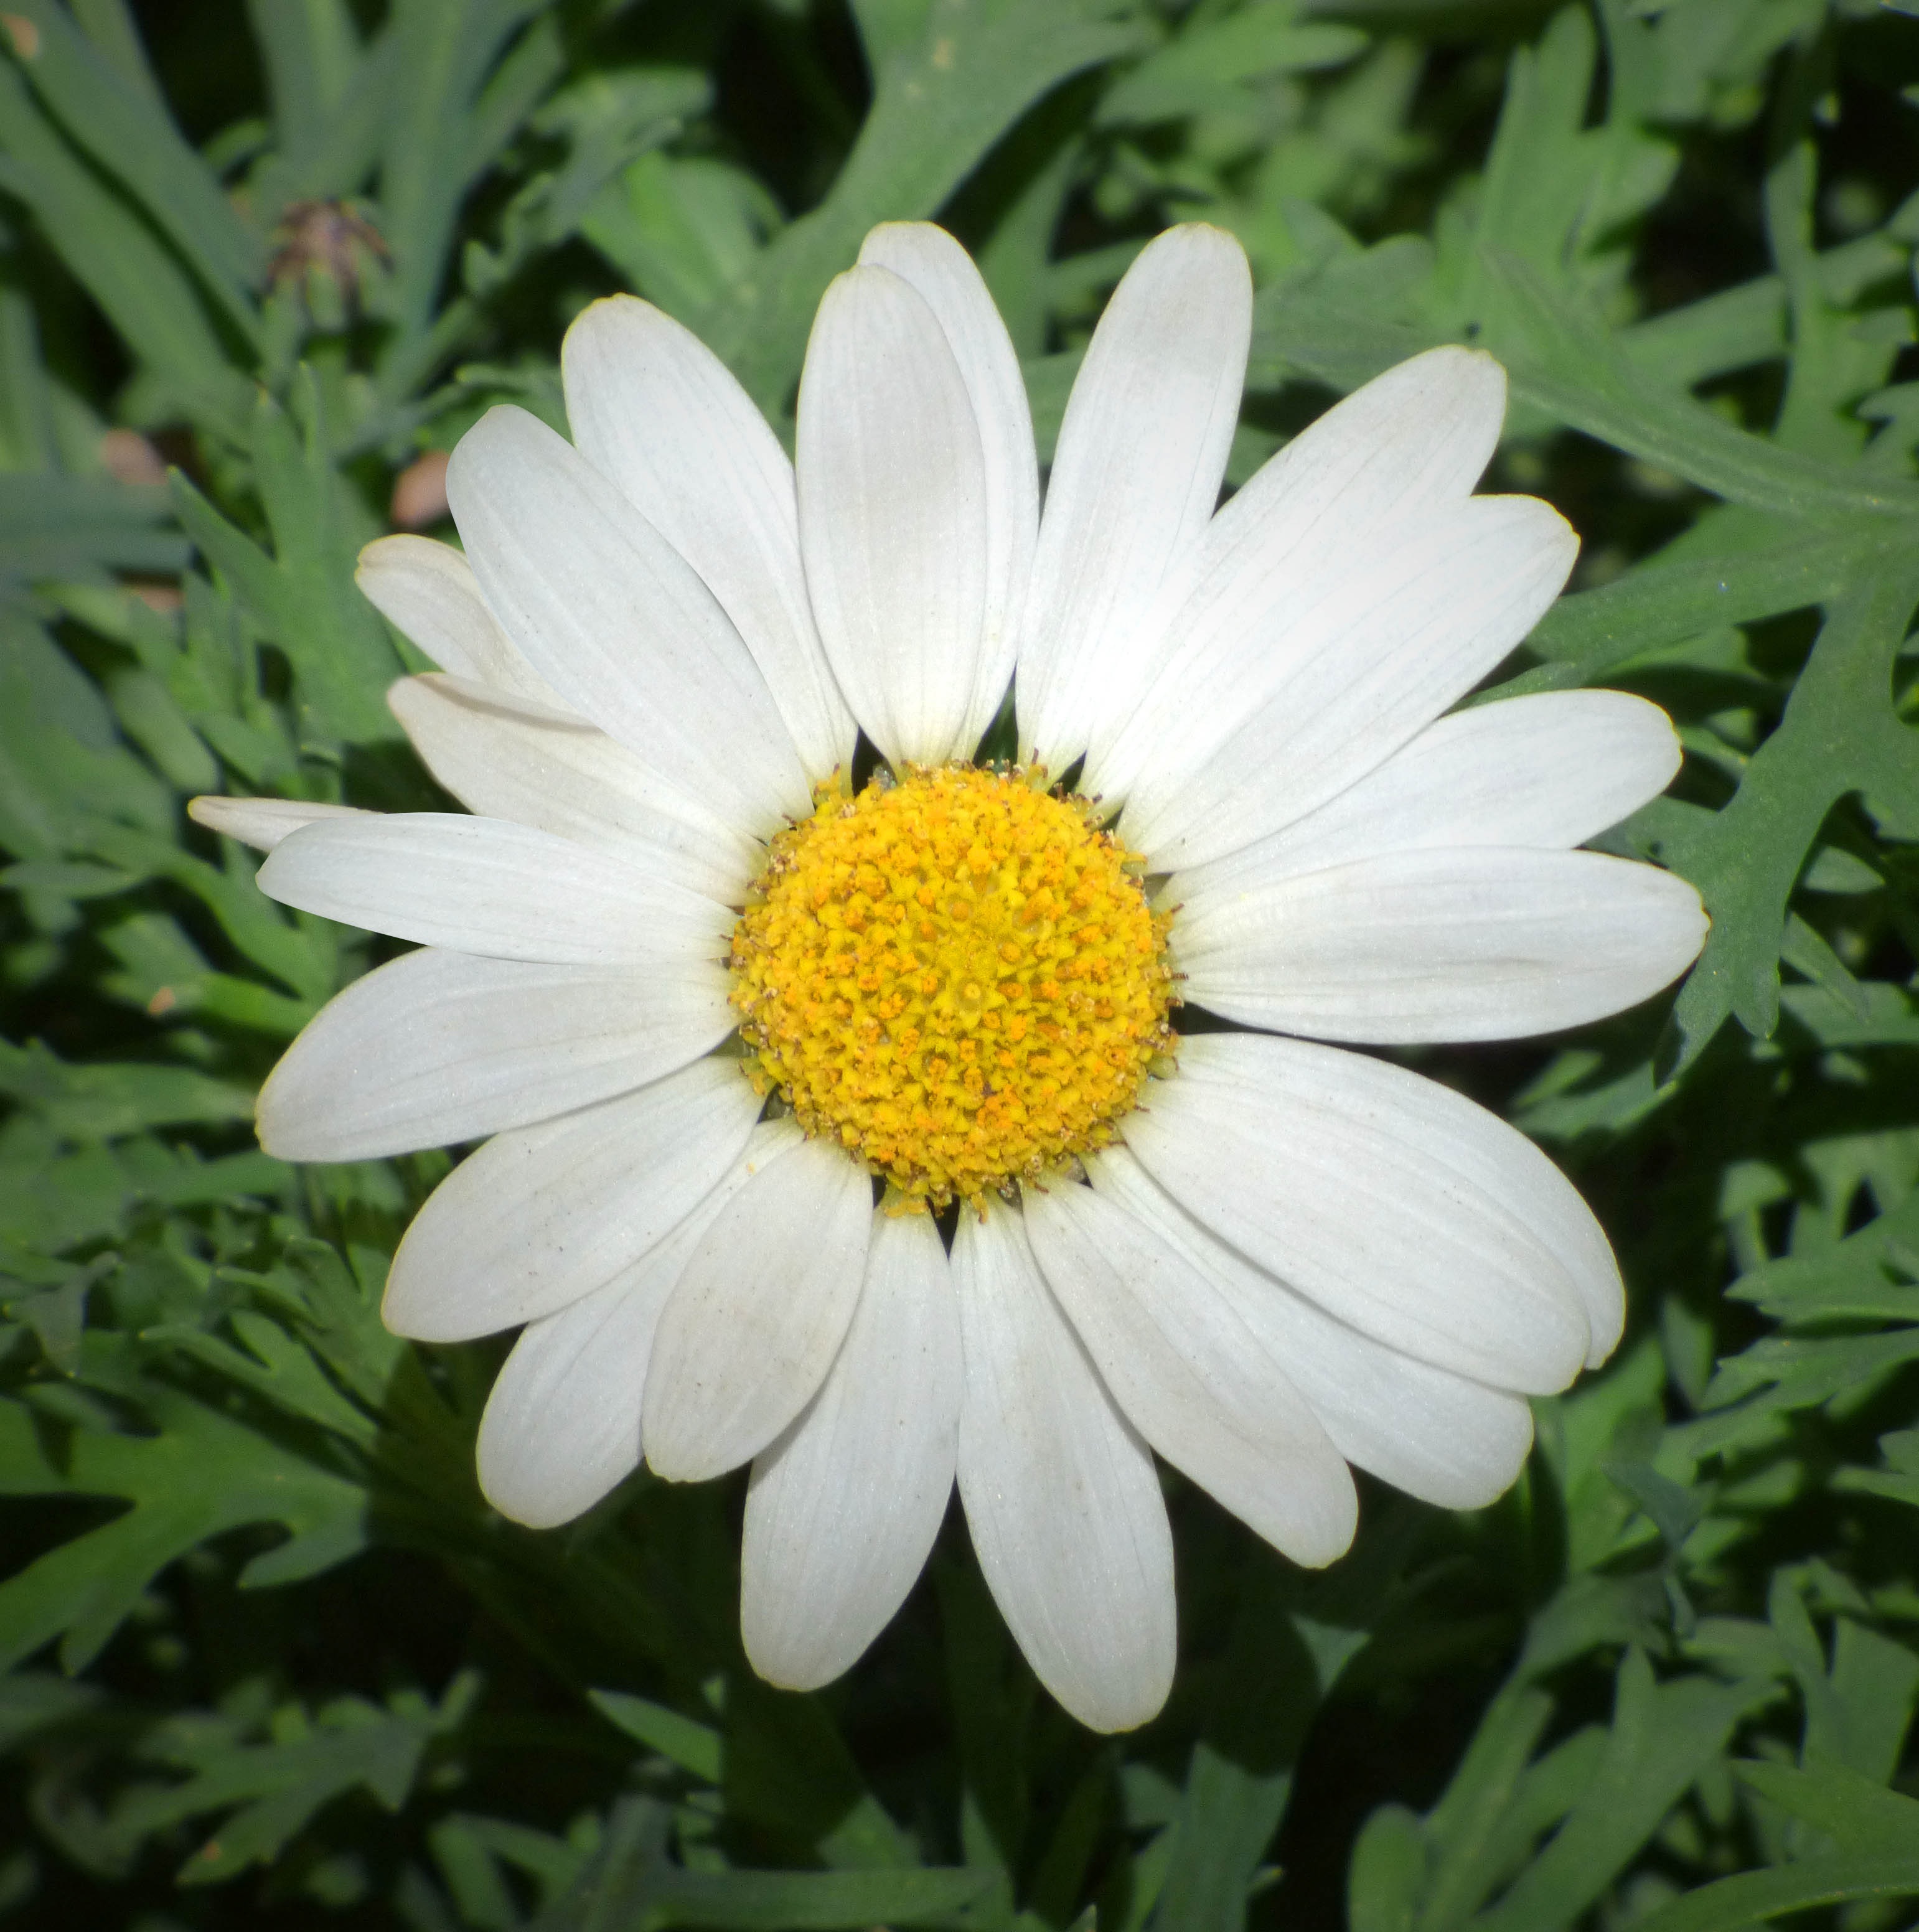
plant, flower, petal, daisy, pollen, flora, petals, pistil, flowering plant, daisy family, oxeye daisy, annual plant, chamaemelum nobile, marguerite daisy, tanacetum parthenium, chrysanths, chrysanthemum coronarium